Ridley Athletic Complex

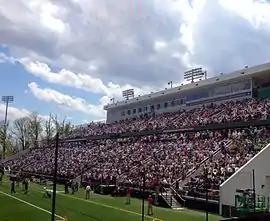
Stand of the complex during a match in 2014

Ridley Athletics Complex is a stadium owned and operated by Loyola University Maryland. It is located west of the main campus in Baltimore, Maryland, on a parcel of land at the southwest corner of the intersection of the Jones Falls Expressway and Coldspring Lane in the Woodberry neighborhood. At a total cost of US$62 million, it was the largest capital project in Loyola's history.